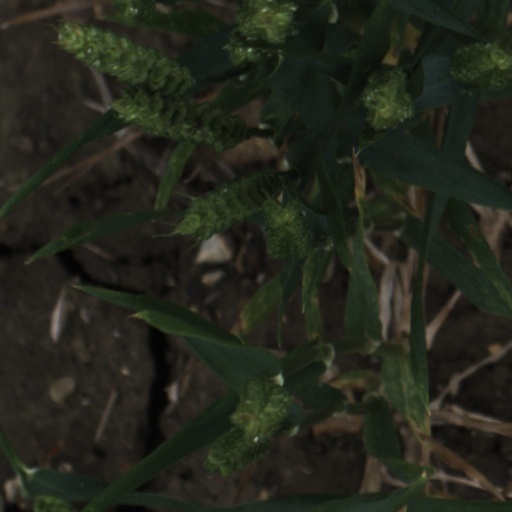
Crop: wheat